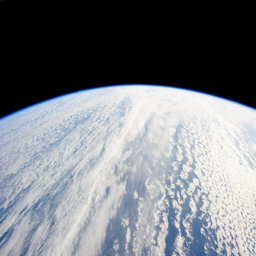
satellite over planet from day to night .